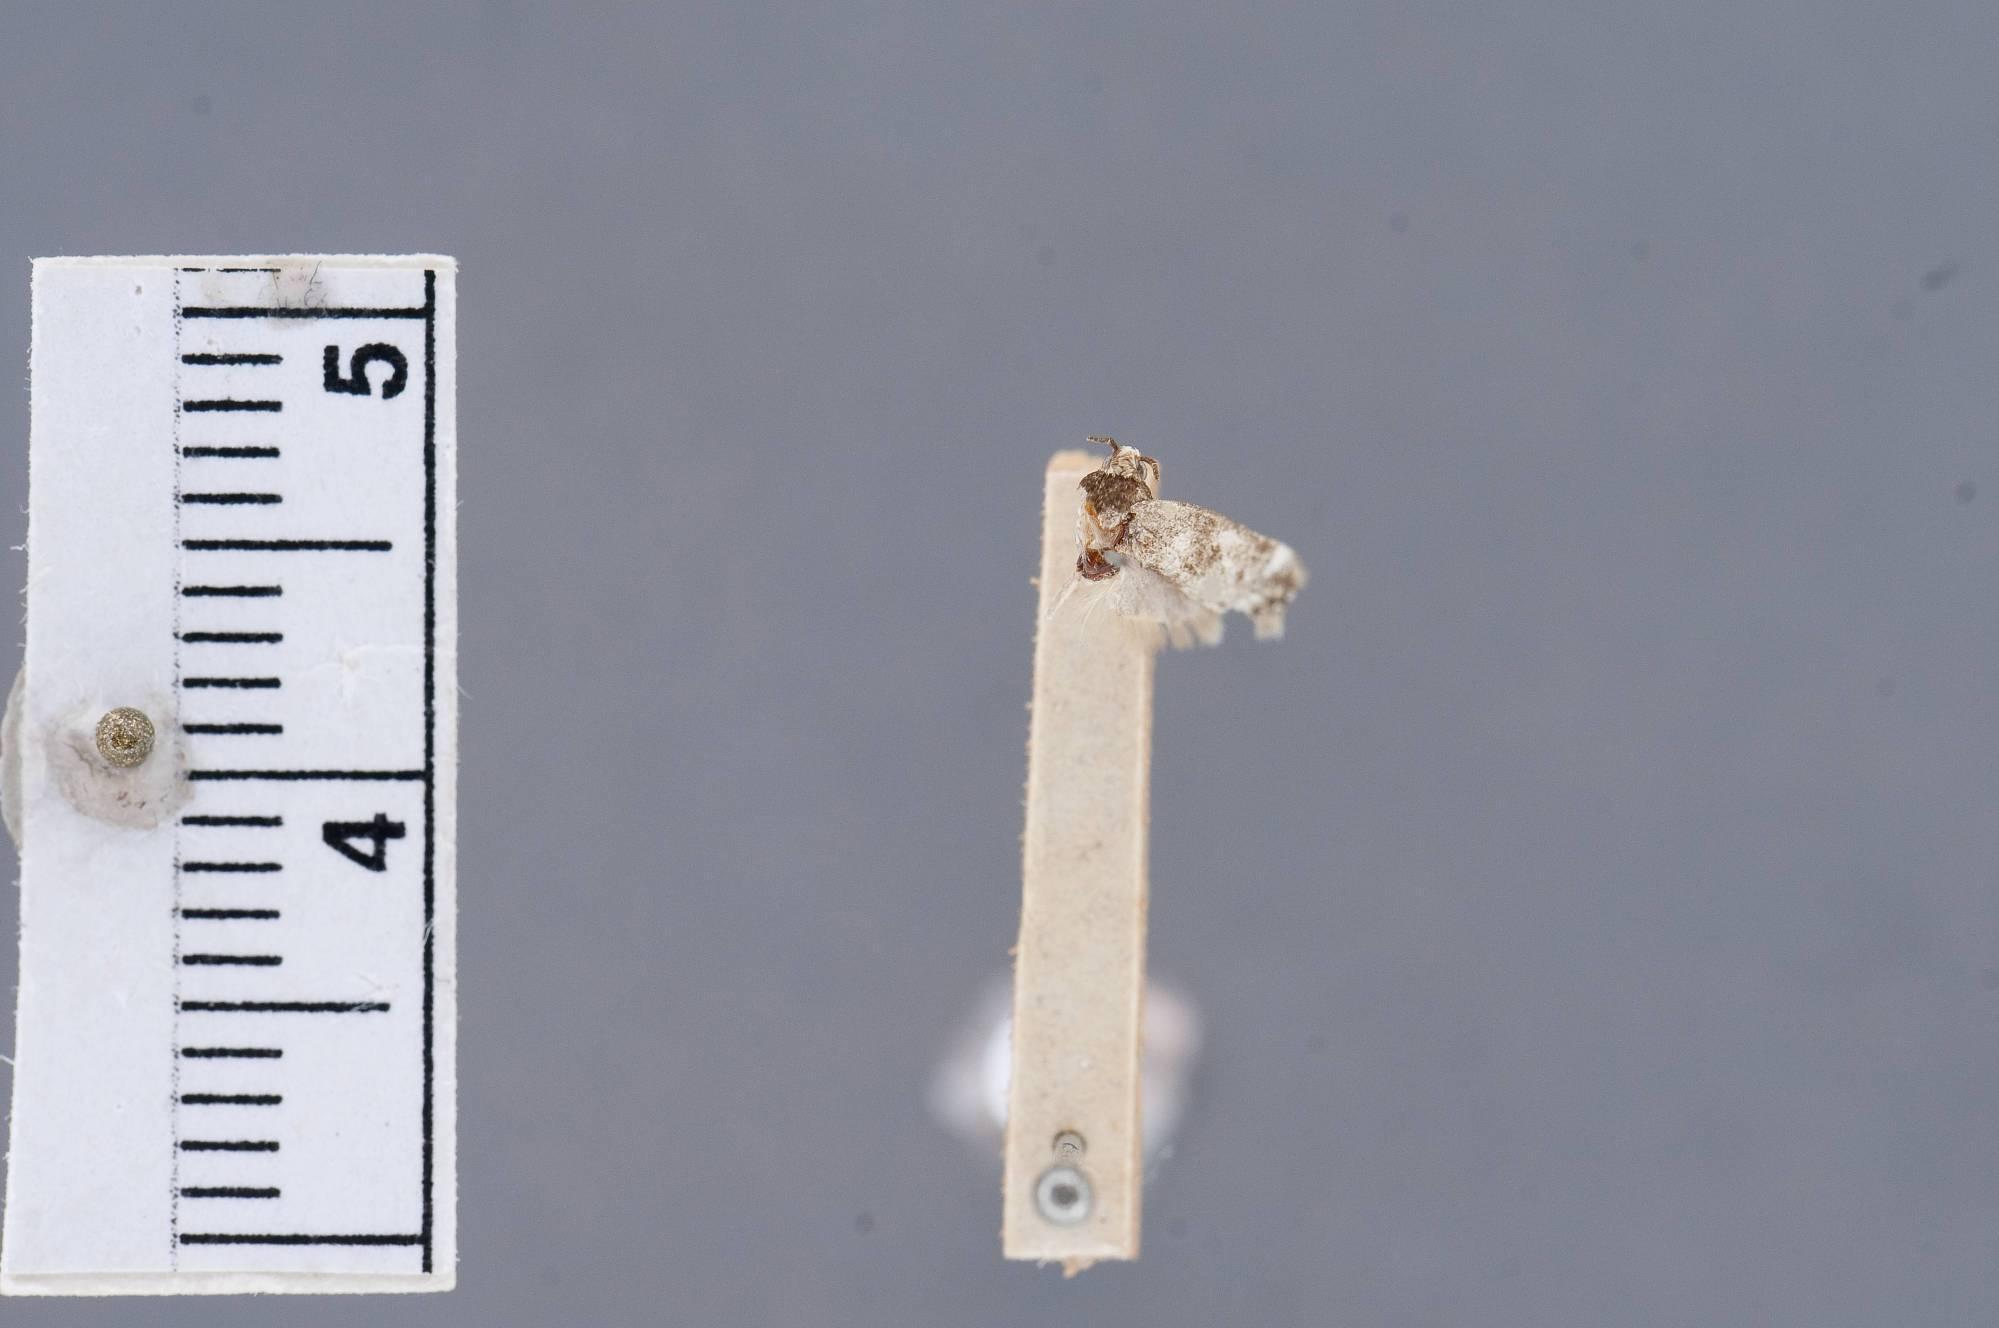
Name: Gelechia albomaculella
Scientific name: Gelechia albomaculella Chambers, 1875
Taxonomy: Animalia, Arthropoda, Insecta, Lepidoptera, Glossata, Gelechiidae, Gelechiinae
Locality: vicinity of Quebec City, Quebec, Canada
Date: [Not Stated]